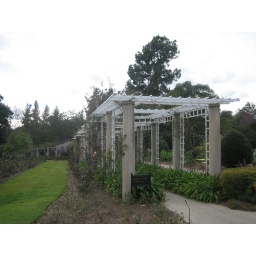
CC Note: Due to be used to illustrate a German book on wooden structures, to be published in 2008.